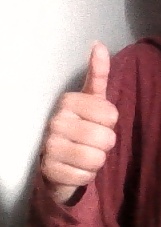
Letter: aleff